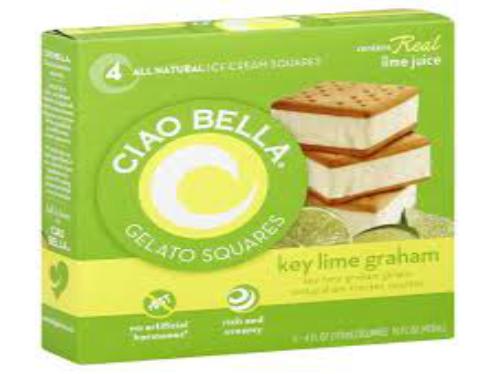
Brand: Ciao Bella Gelato Company
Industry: Food